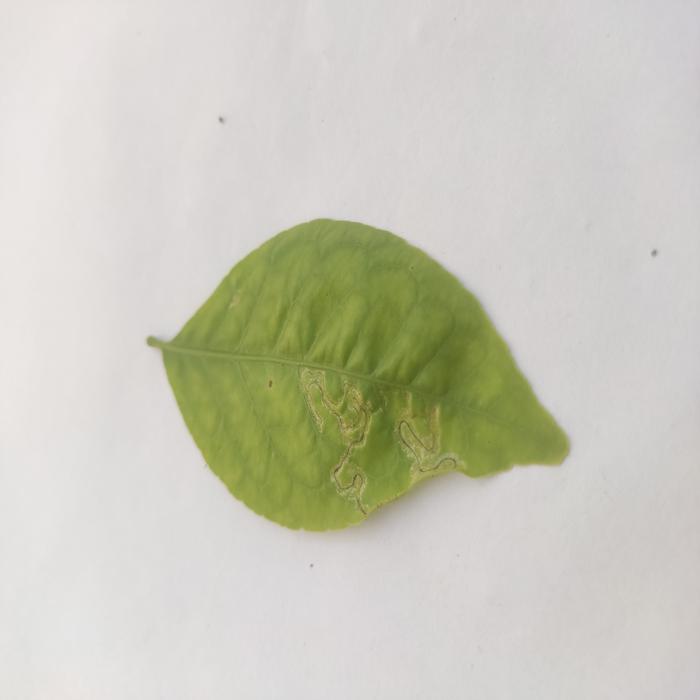
Crop: Aegle Marmelos
Leaf condition: Cercospora_Leaf